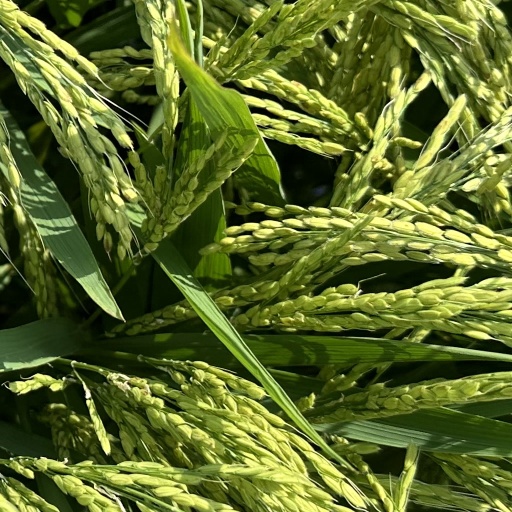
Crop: rice